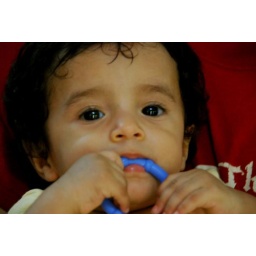
This baby was found in a field in a plastic bag abandon and crying.